Johanna Westerdijk

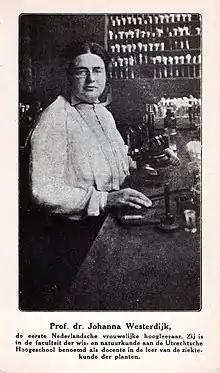
Prof.dr. Johanna Westerdijk

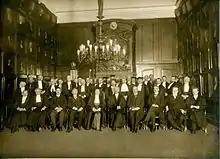
Group portrait with Johanna Westerdijk in the center after her oration as a new professor in 1917

In 1917, she was appointed as the first female professor in the Netherlands, serving as associate professor of plant pathology in Utrecht University and in 1930 at the University of Amsterdam, with a total of 55 PhD students earning their degrees under her supervision in a period of 35 years. Almost half of them were women, being a source of inspiration for students interested in the history of women in science.